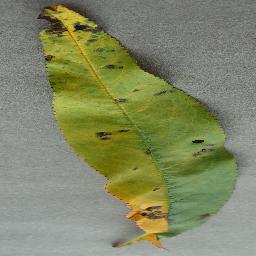
Label: Peach___Bacterial_spot